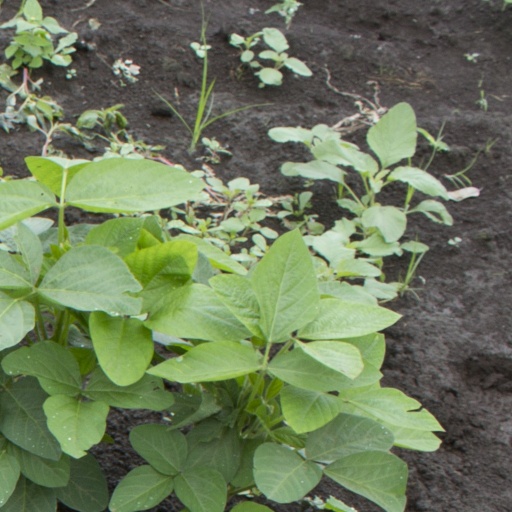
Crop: soybean